Charles Brookfield

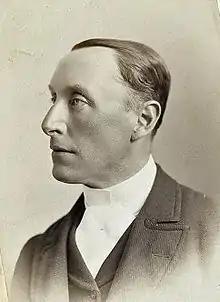
Charles Brookfield

Charles Hallam Elton Brookfield (19 May 1857 – 20 October 1913) was a British actor, playwright and journalist, including at "The Saturday Review". His most famous work for the theatre was the Edwardian Musical Comedy "The Belle of Mayfair" (1906).